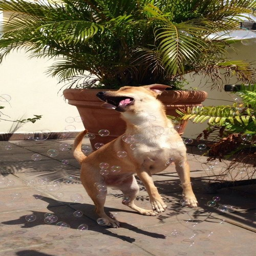
attack of the funny animals